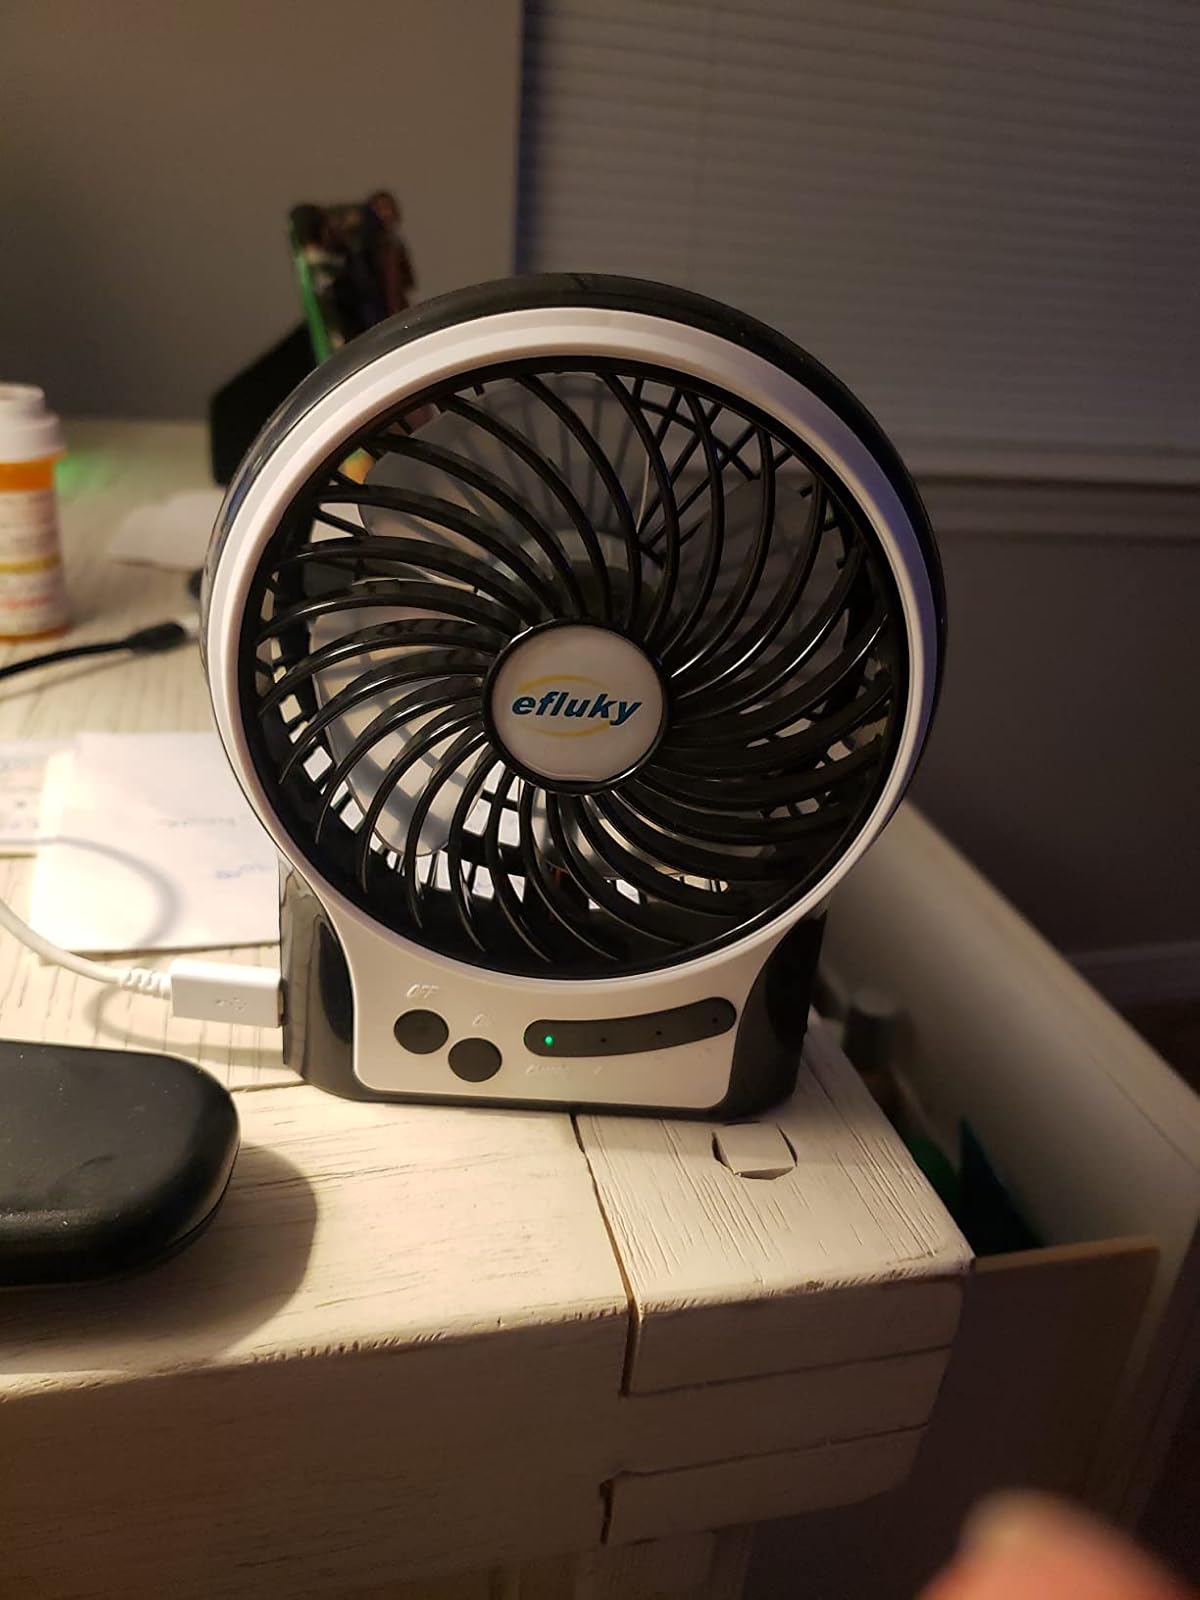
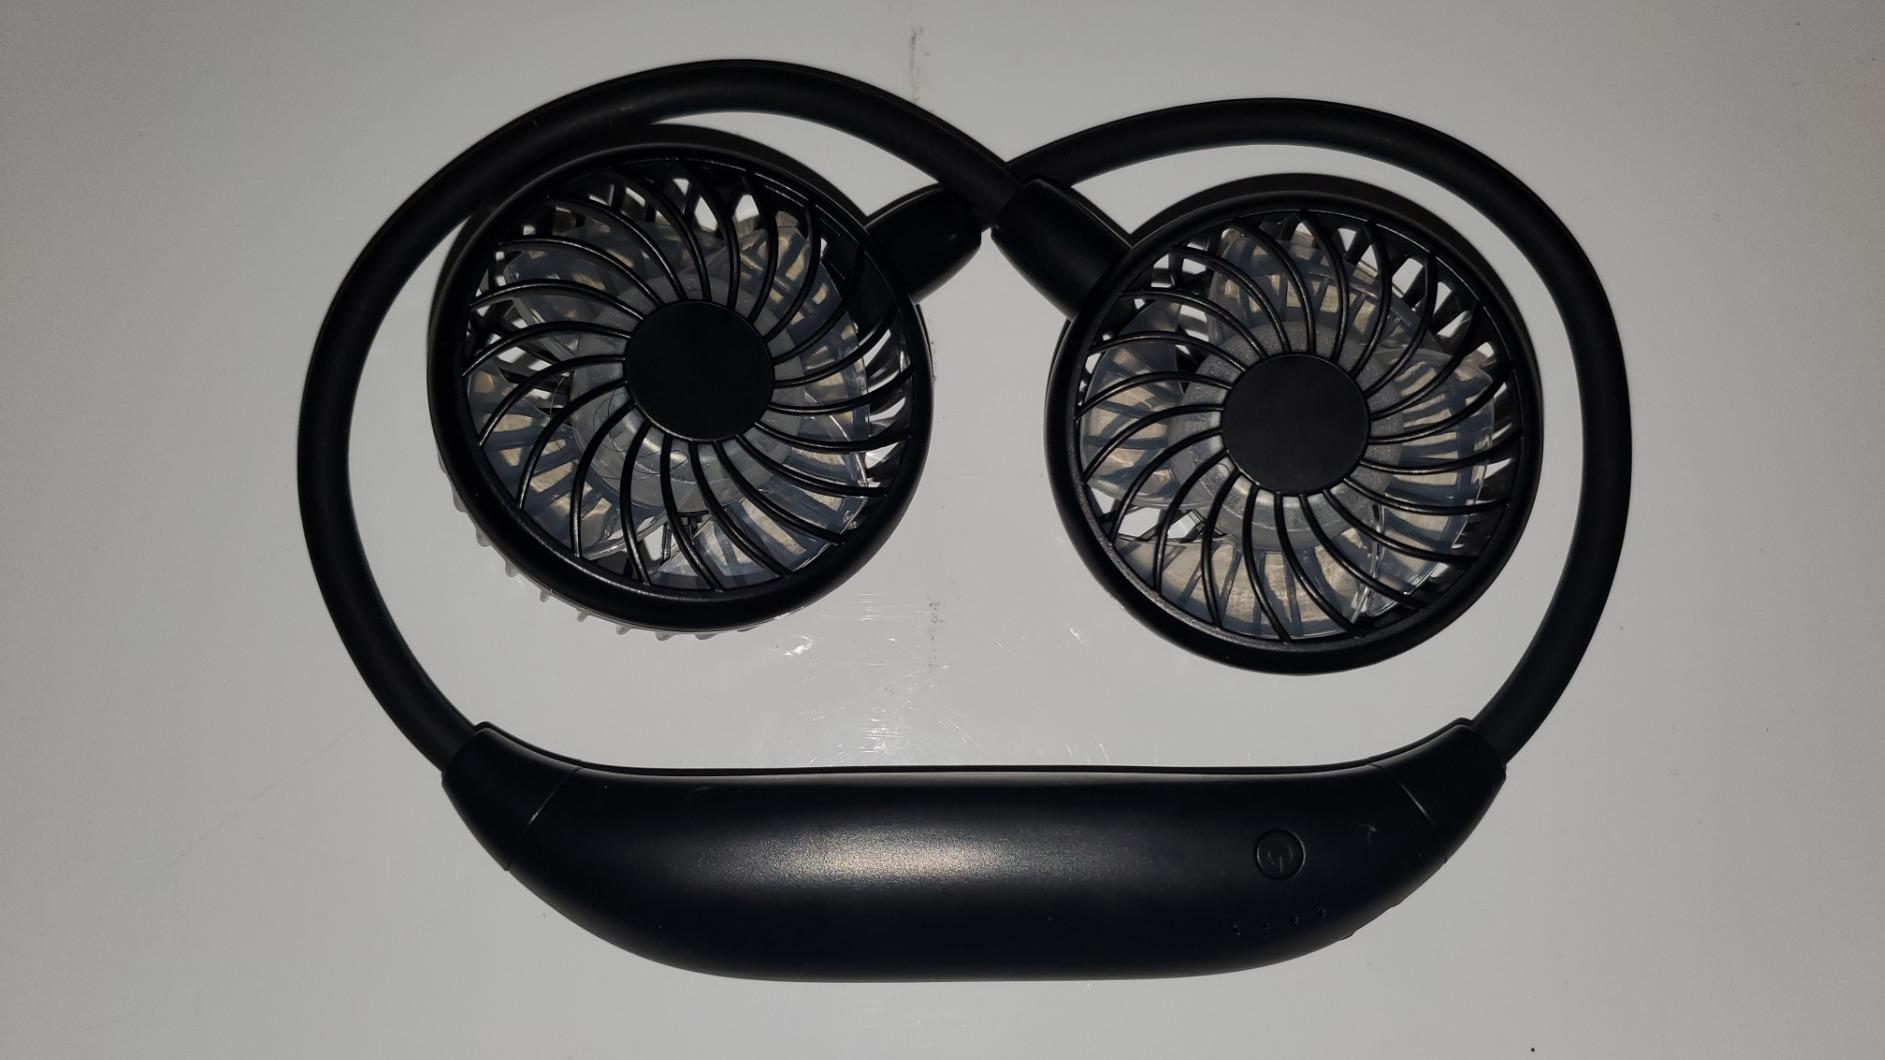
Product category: fan
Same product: no